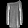
Label: Dress